Prostanthera

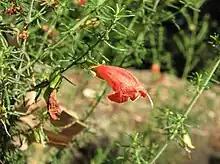
"Prostanthera aspalathoides"

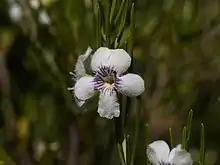
"Prostanthera campbellii"

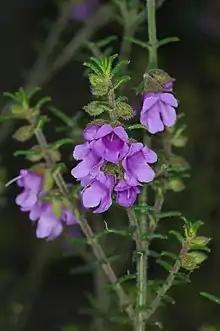
"Prostanthera decussata"

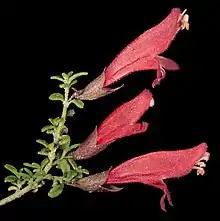
"Prostanthera grylloana"

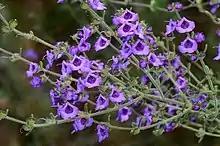
"Prostanthera hirtula"

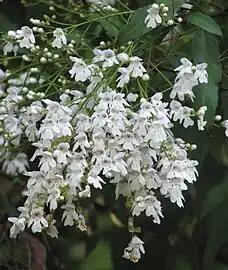
"Prostanthera lasianthos"

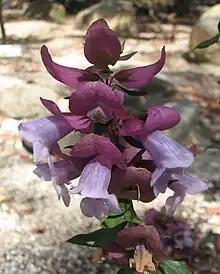
"Prostanthera magnifica"

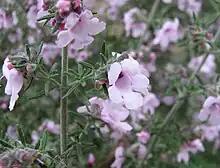
"Prostanthera stenophylla"

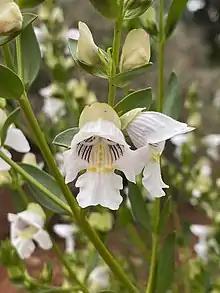
"Prostanthera striatiflora"

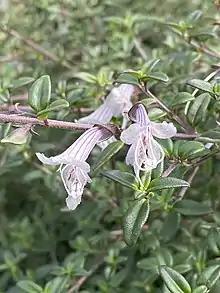
"Prostanthera walteri"

Prostanthera, commonly known as mintbush or mint bush, is a genus of about 100 species of flowering plants in the mint family Lamiaceae, and all are endemic to Australia. Plants are usually shrubs, rarely trees with leaves in opposite pairs. The flowers are arranged in panicles in the leaf axils or on the ends of branchlets. The sepals are joined at the base with two lobes. The petals are usually blue to purple or white, joined in a tube with two "lips", the lower lip with three lobes and the upper lip with two lobes or notched.